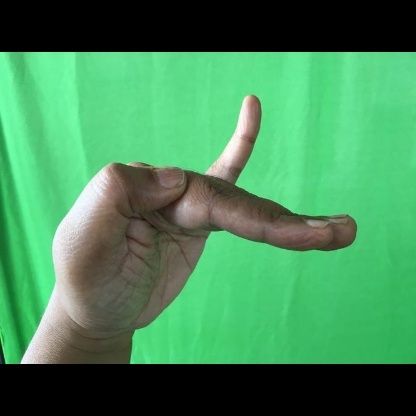
Mudra: Hamsapaksha